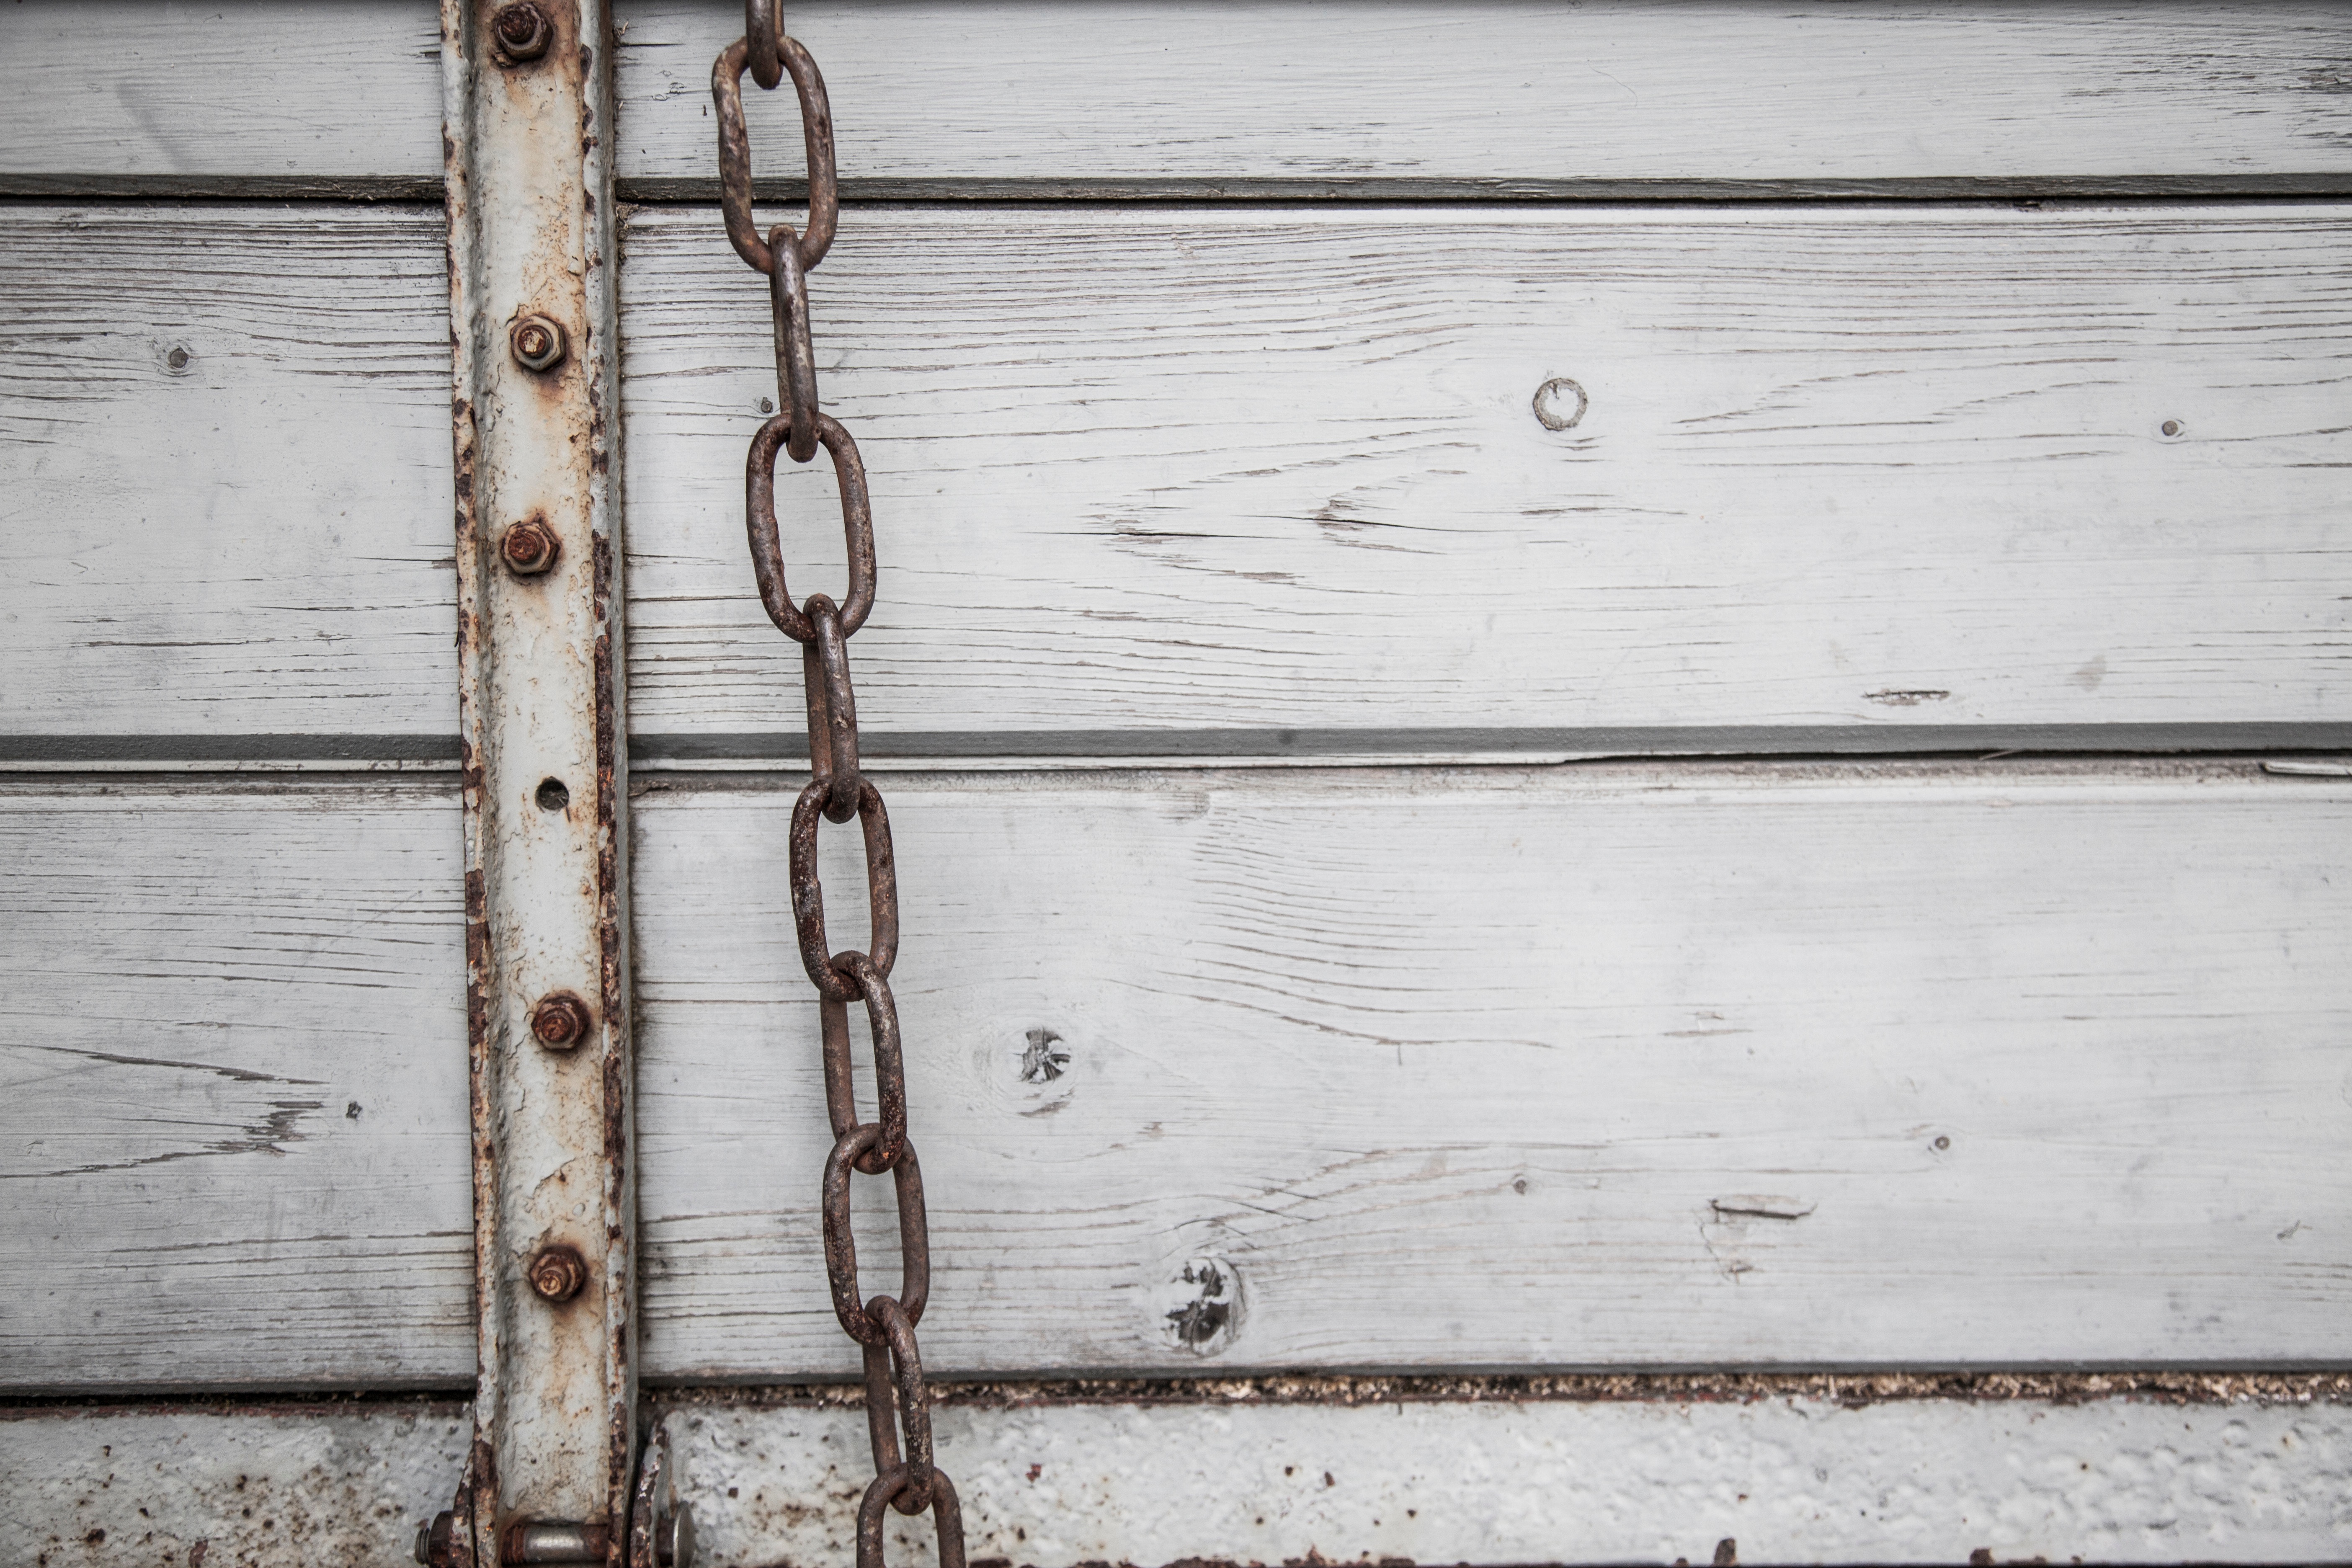
branch, snow, winter, wood, white, texture, floor, wall, line, twig, shape